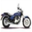
Label: motorcycle